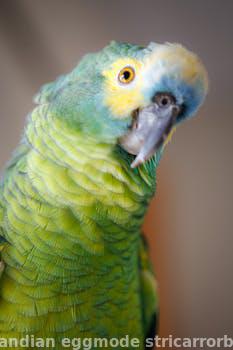
Label: Watermark